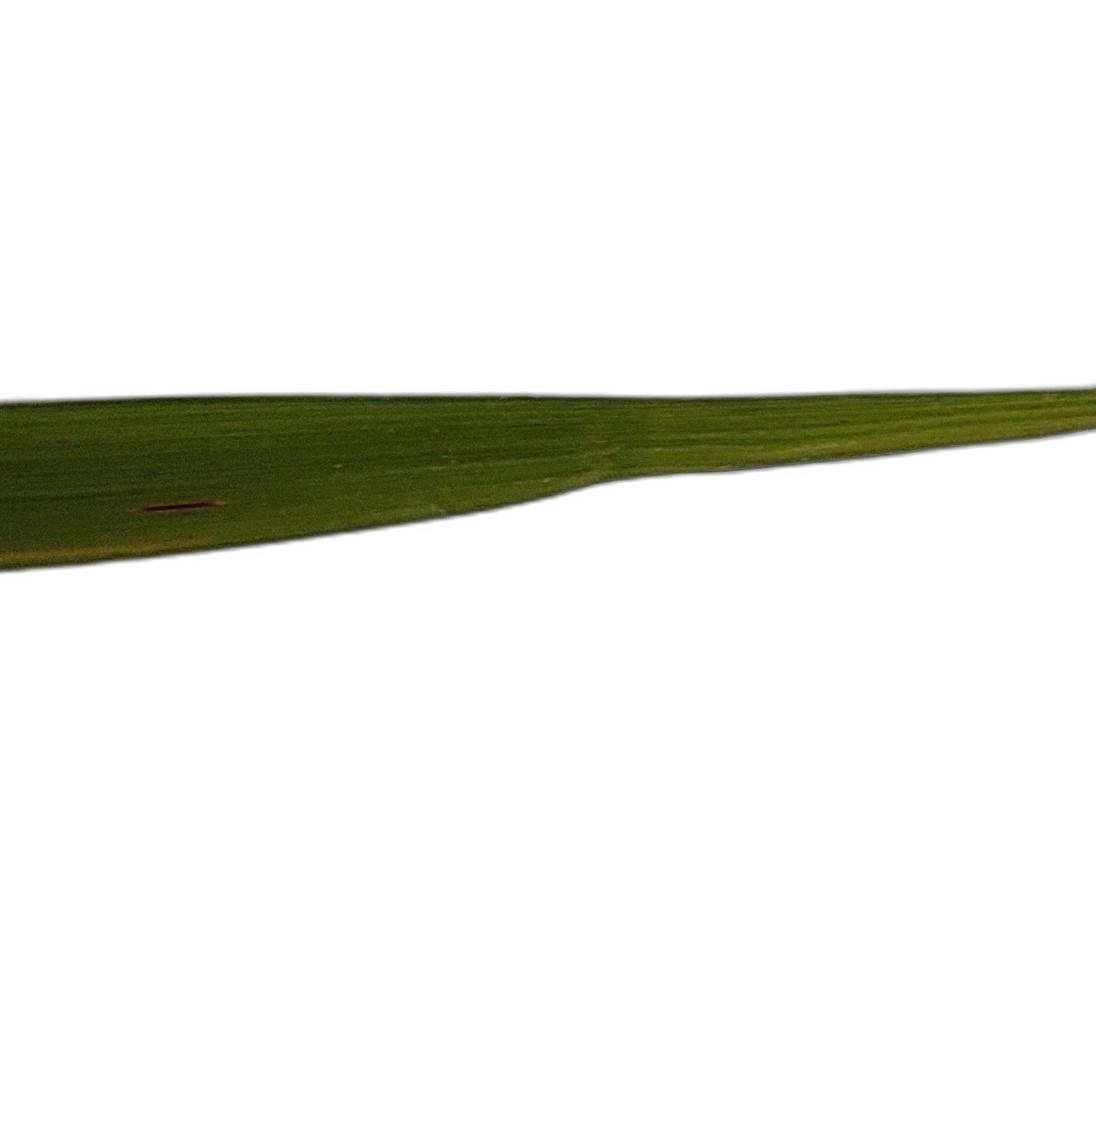
Label: Rice Blast